Arrival Heights

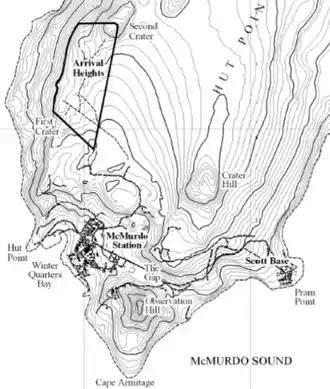
Map displaying the Arrival Heights ASPA boundary, sourced from Reference 1.

Arrival Heights are clifflike heights which extend in a north-east–south-west direction along the west side of Hut Point Peninsula, just north of Hut Point in Ross Island, Antarctica. They were discovered and named by the British National Antarctic Expedition, 1901–04, under Robert Falcon Scott. The name suggests the expedition's arrival at its winter headquarters at nearby Hut Point.